Zhou Xinfang

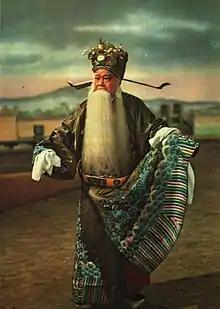
Zhou Xinfang (1962)

Zhou Xinfang (14 January 1895 – 8 March 1975), also known by his stage name (meaning "Qilin Boy") was a Chinese actor and musician who was a Peking opera actor who specialized in its "old male" ("laosheng") roles. He is considered one of the greatest grand masters of Peking Opera of the 20th century and the best known and leading member of the Shanghai school of Peking opera. He was the first director of the Shanghai Peking Opera Company.